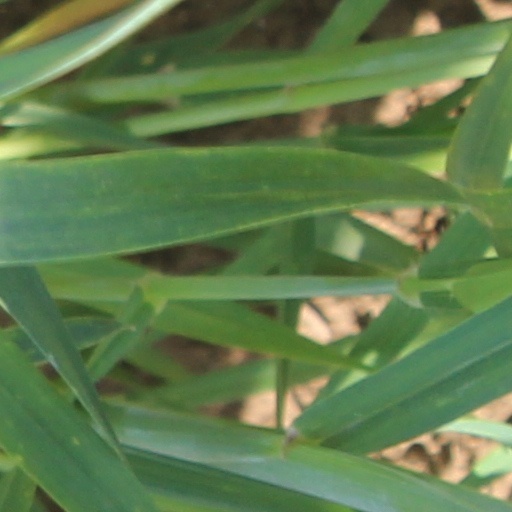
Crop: wheat